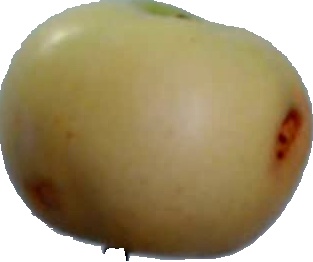
Label: apple_6